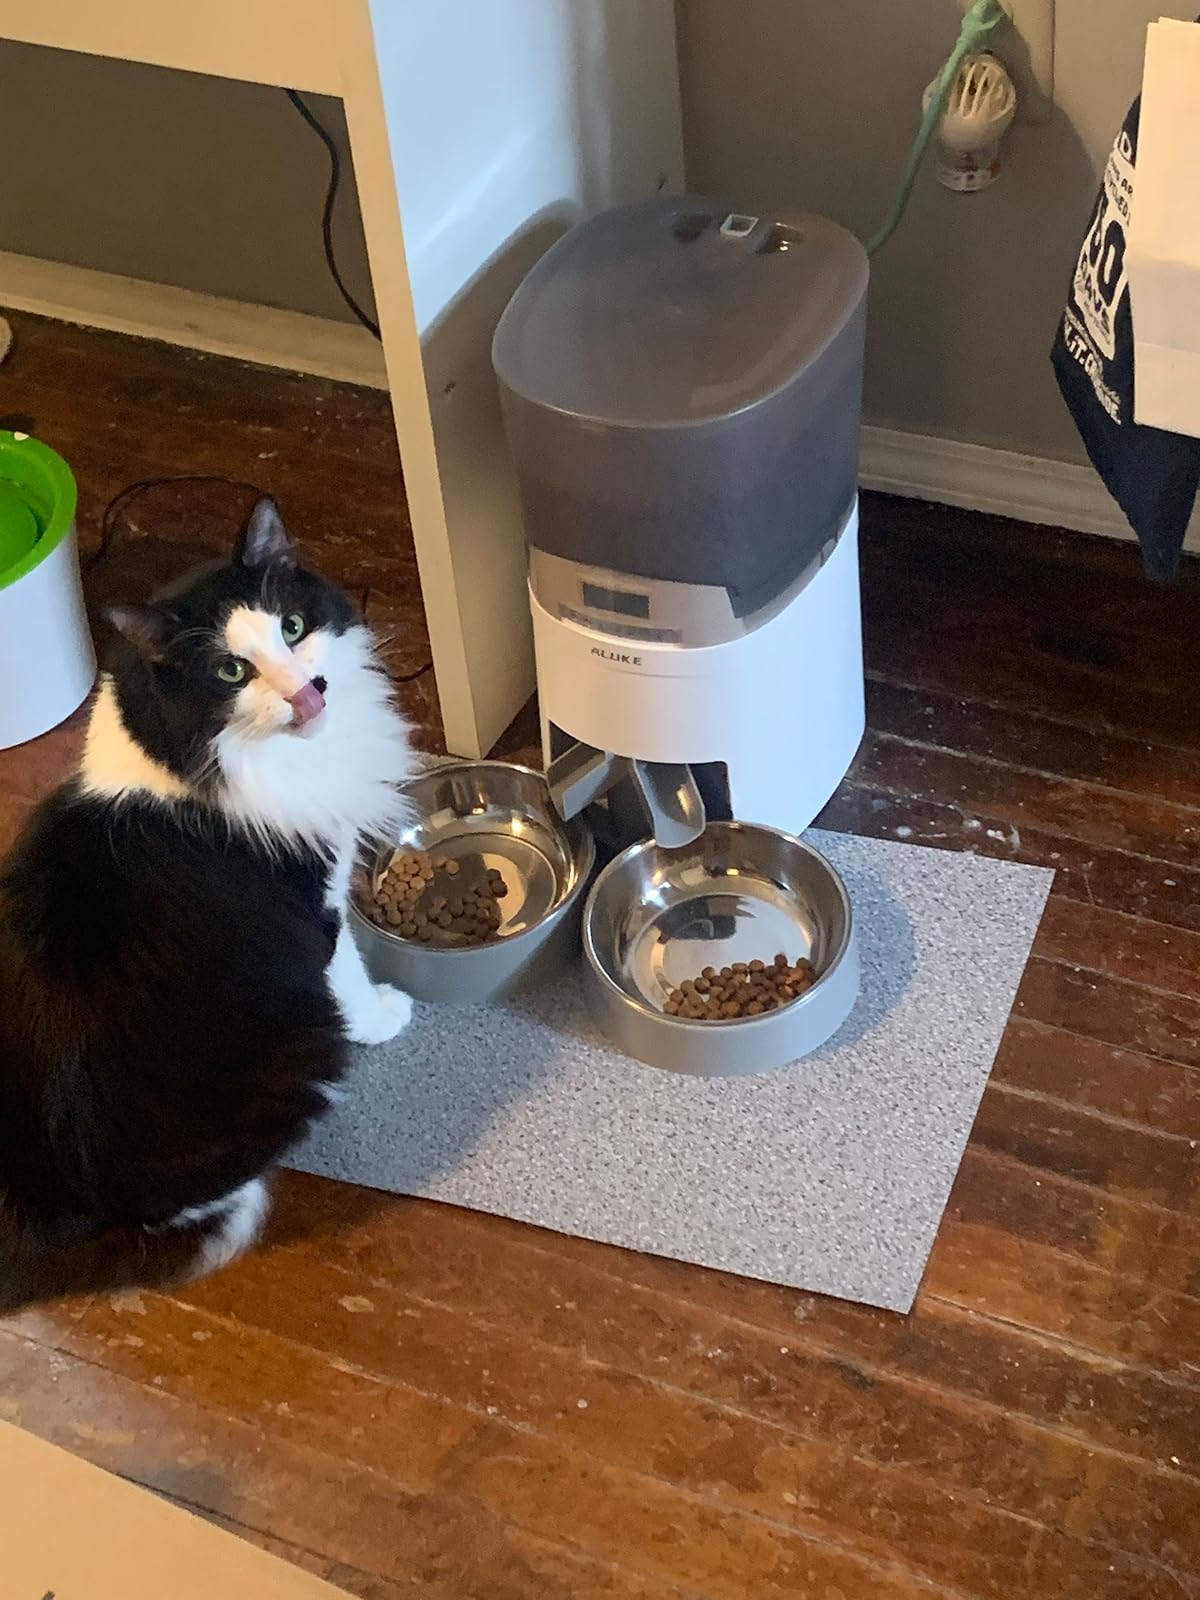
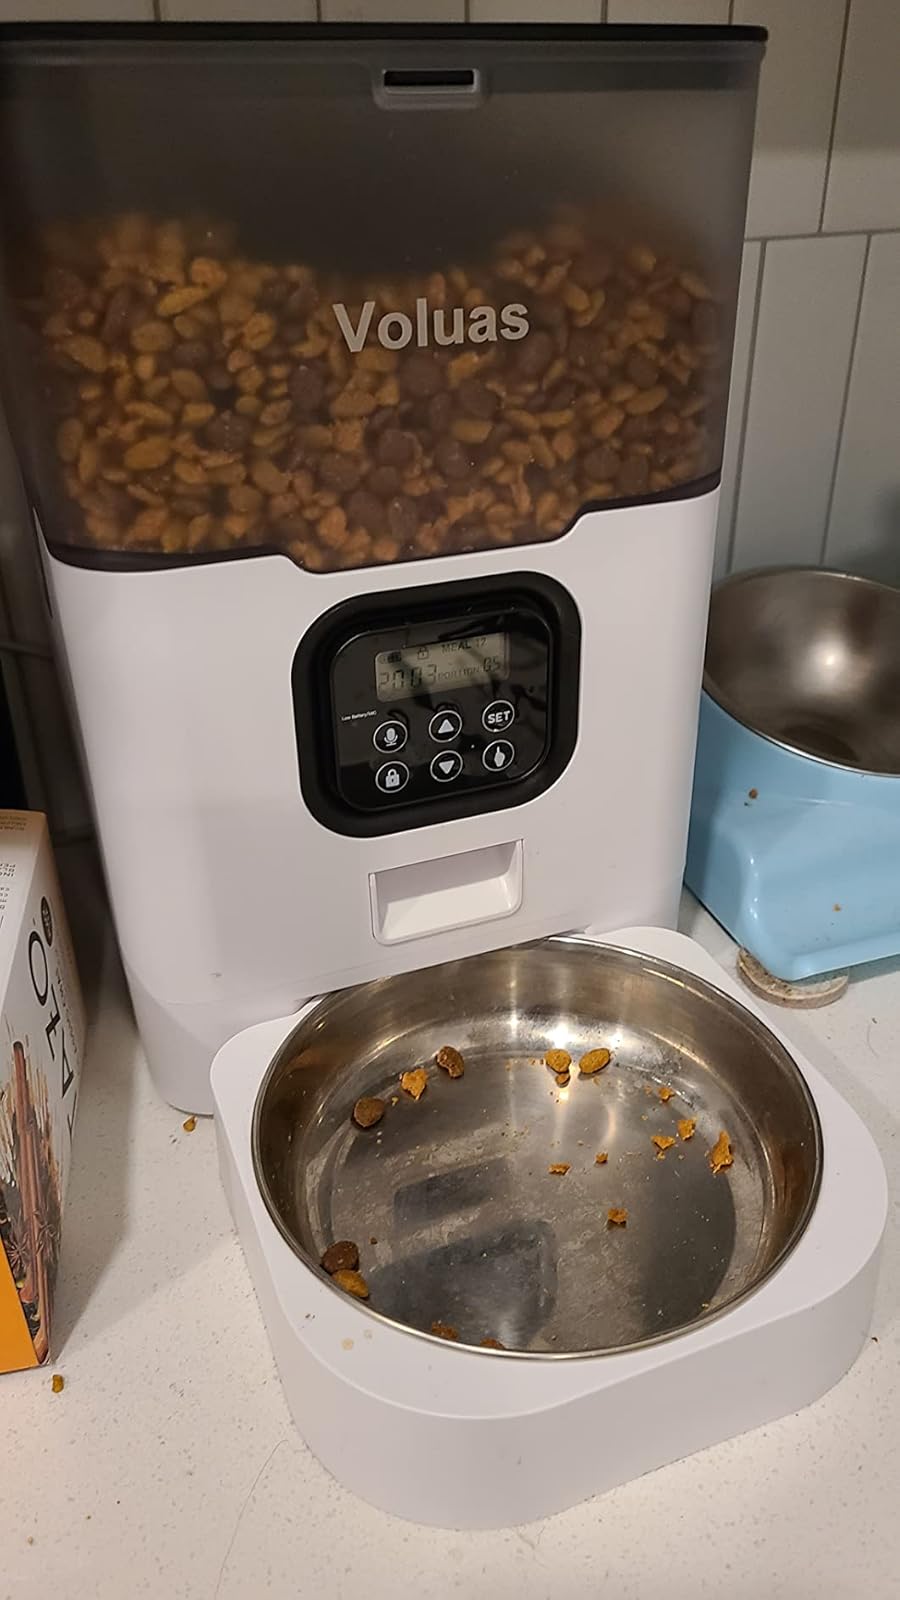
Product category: items_feeder
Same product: no